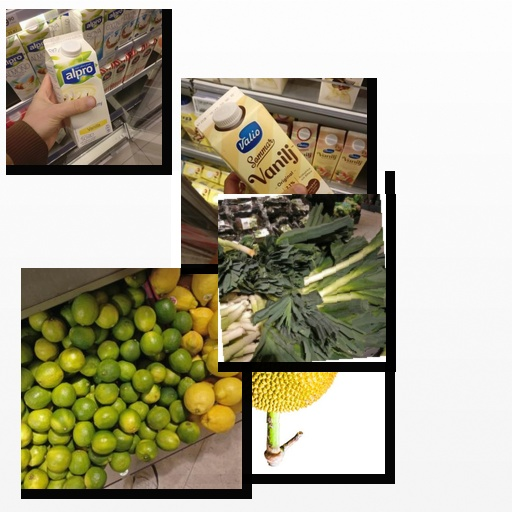
Food items: leek, vanilla_yoghurt, soyghurt, spiny_gourd, lime